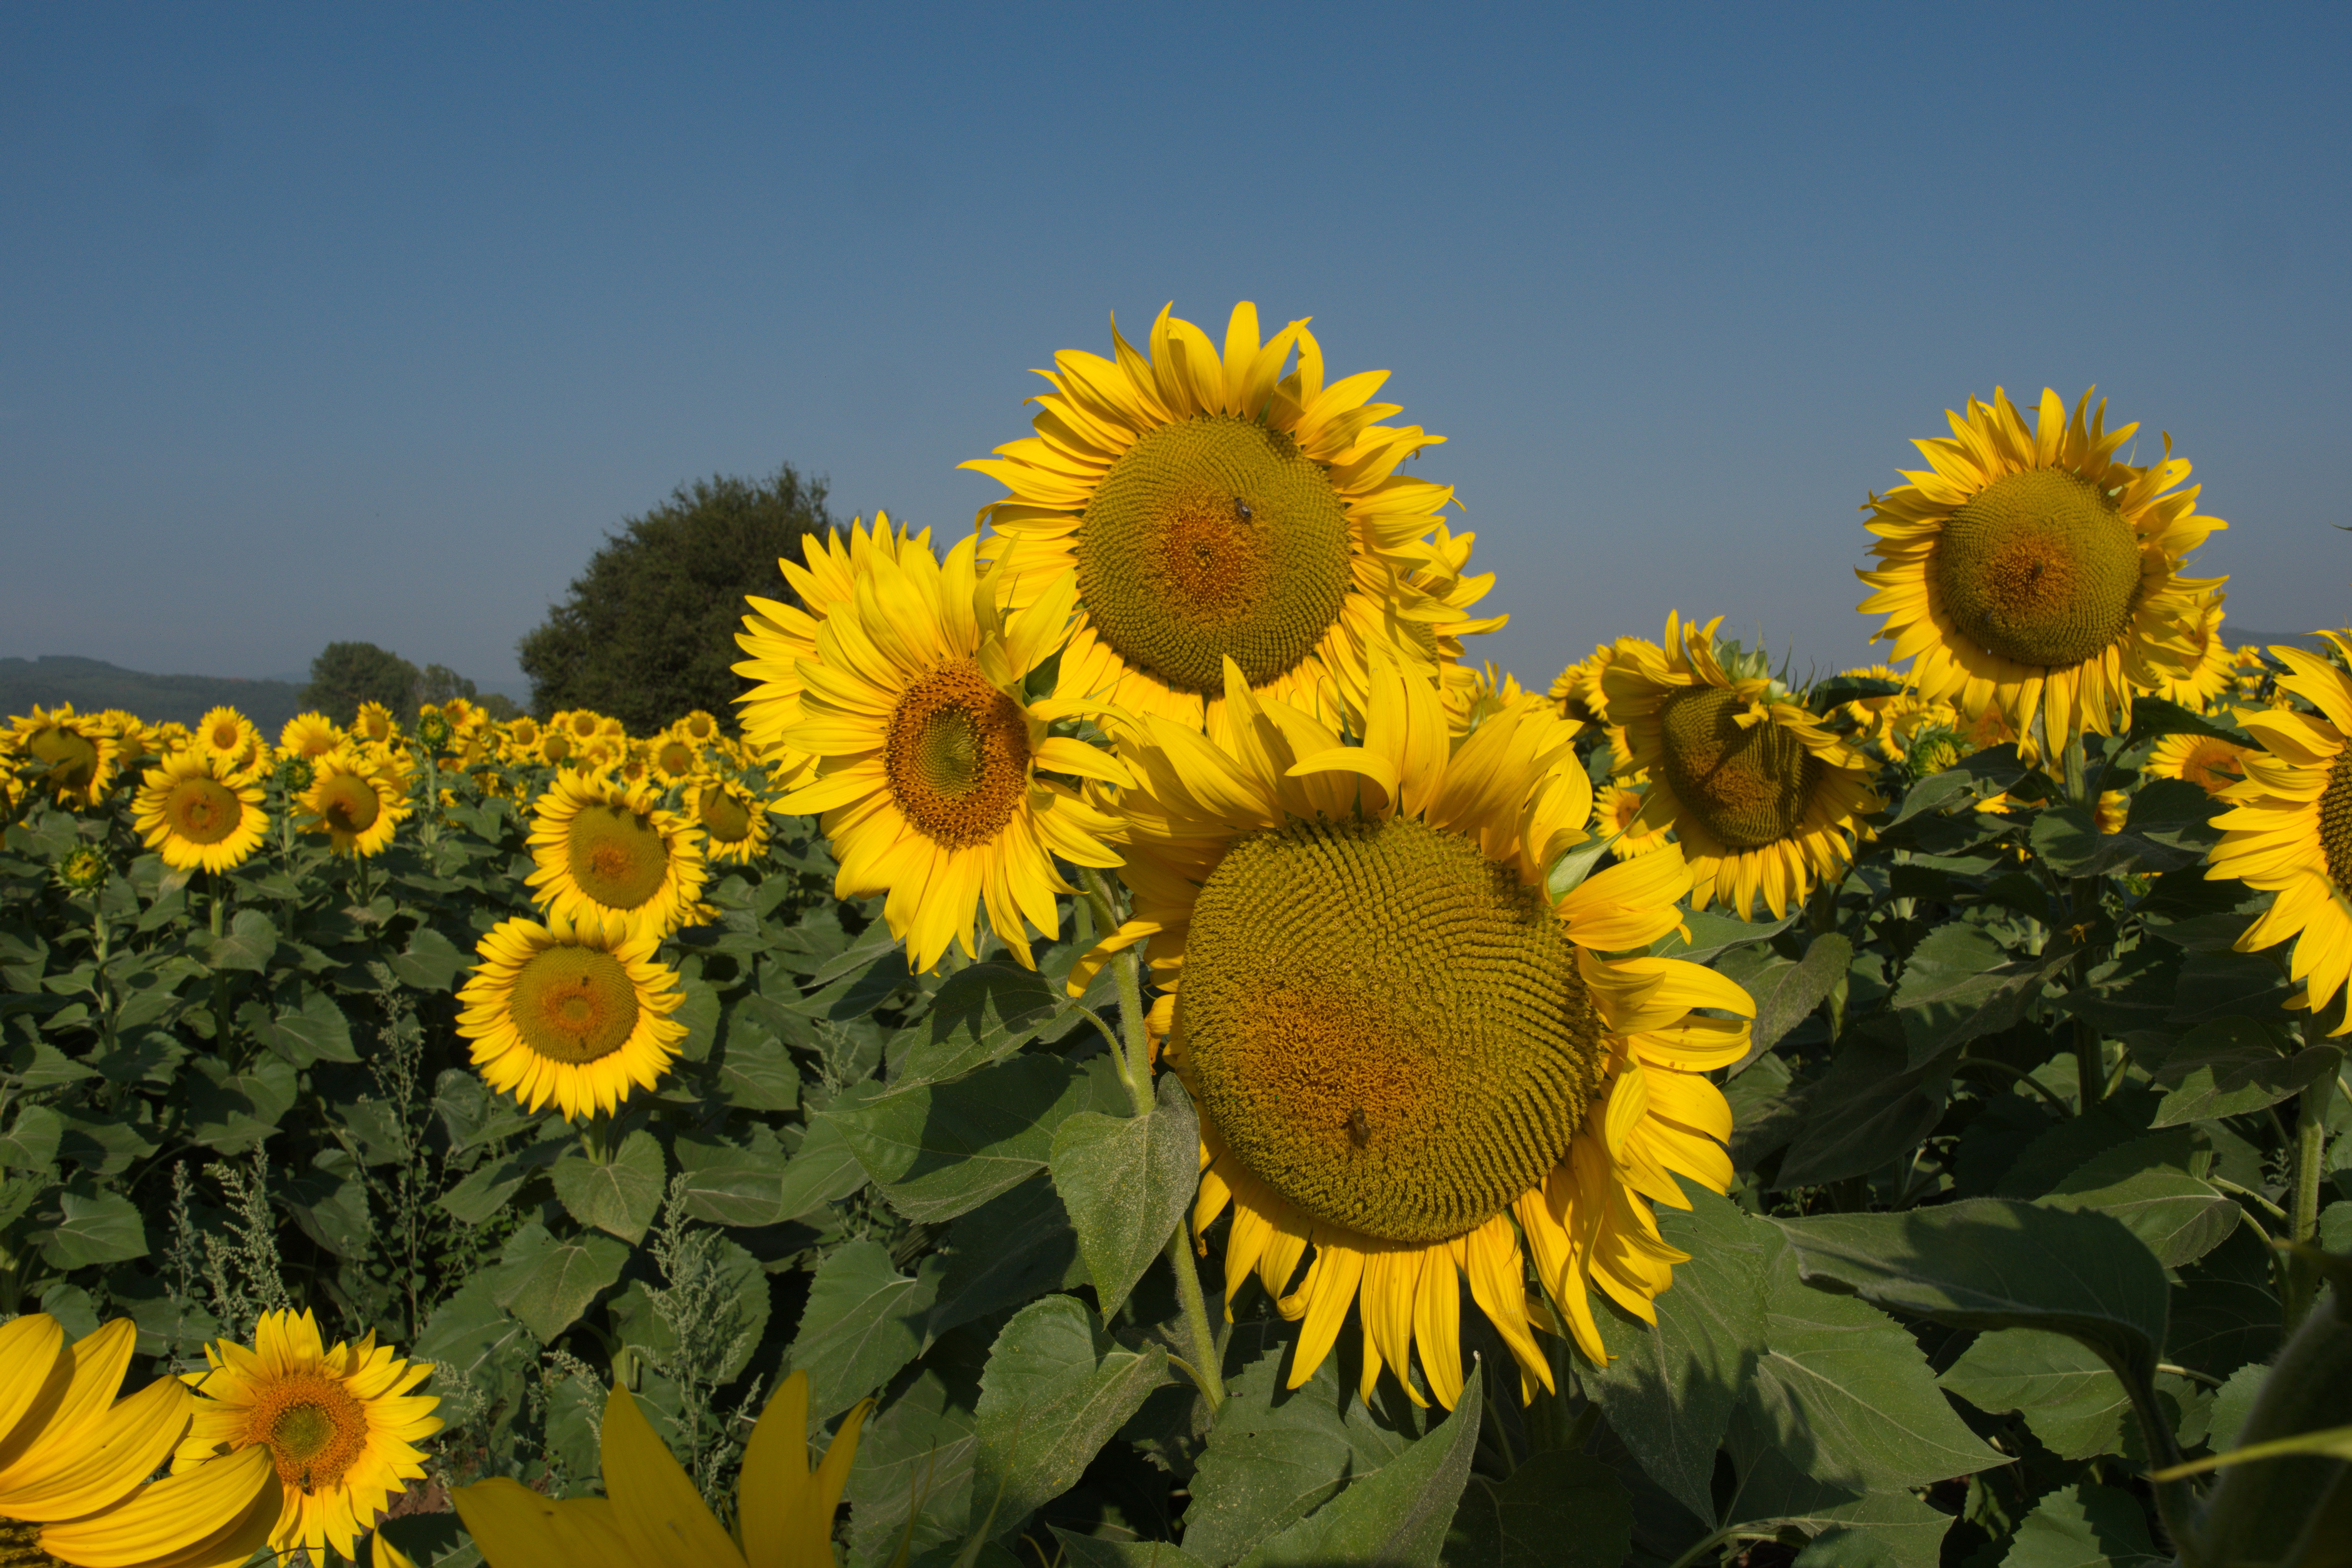
sunflowers, blue, yellow, summer, flower, sunflower, flowering plant, sky, plant, field, asterales, petal, daisy family, sunflower seed, pollen, landscape, vegetarian food, cuisine, wildflower, annual plant, plantation, crop, perennial plant